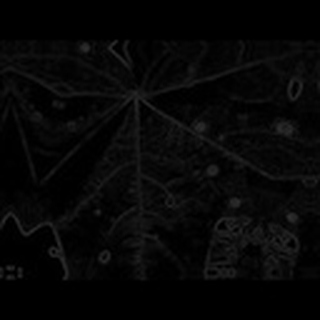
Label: cotton_target_spot